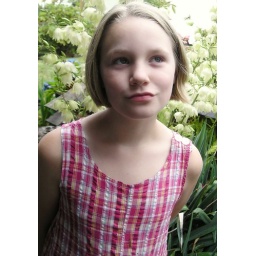
She loved the white flowers in the background